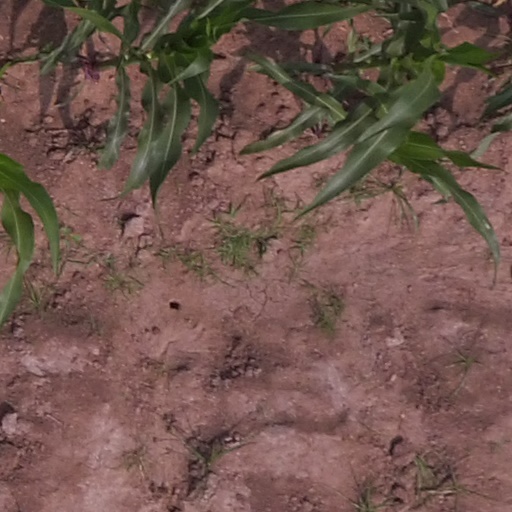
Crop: maize; corn